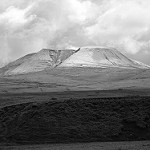
Label: B & W